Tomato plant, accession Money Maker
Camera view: bottom (45 deg); turntable rotation: 210 degrees
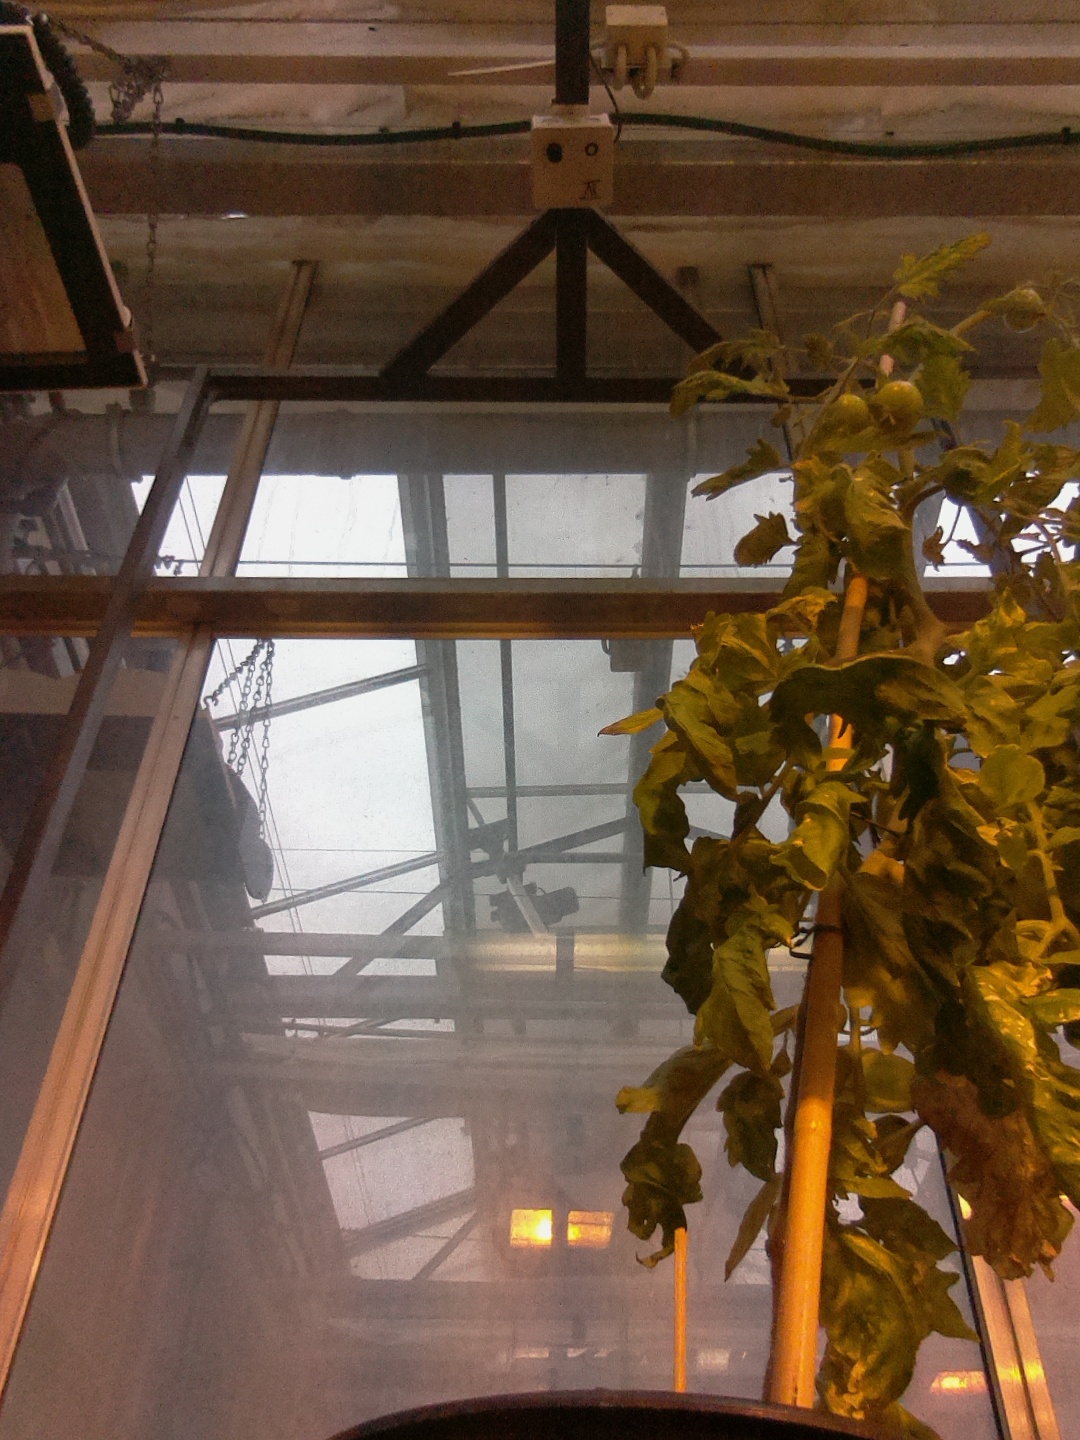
BBCH growth stage 79: 90% -100% of final fruit size